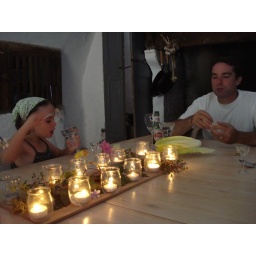
table decoration by girls